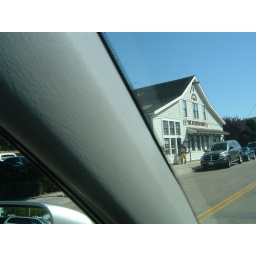
My office used to be in this building